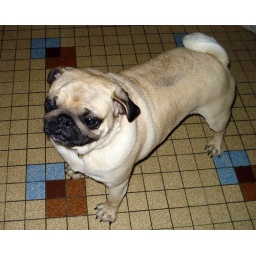
With a black mark on his back from sitting under a car